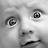
Emotion: surprise